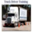
Label: truck